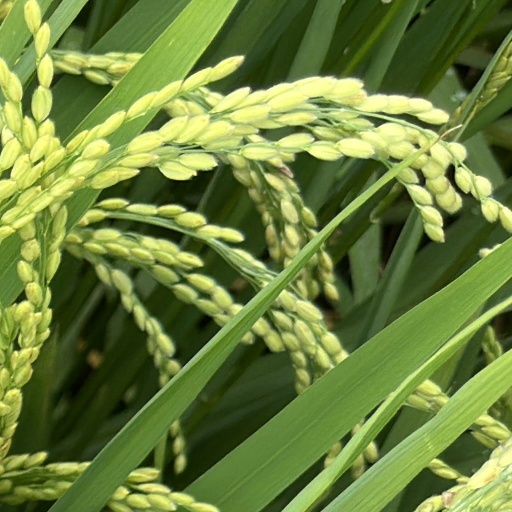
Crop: rice